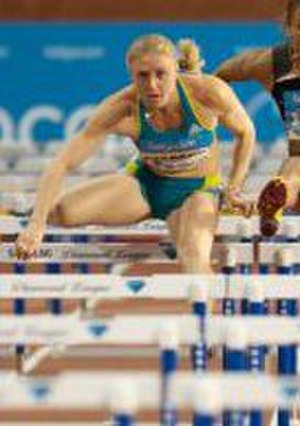
Sally Pearson
Sally Pearson er en australsk atlet som konkurrerer i sprint og hækkeløb.